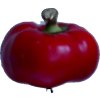
Label: red_pepper